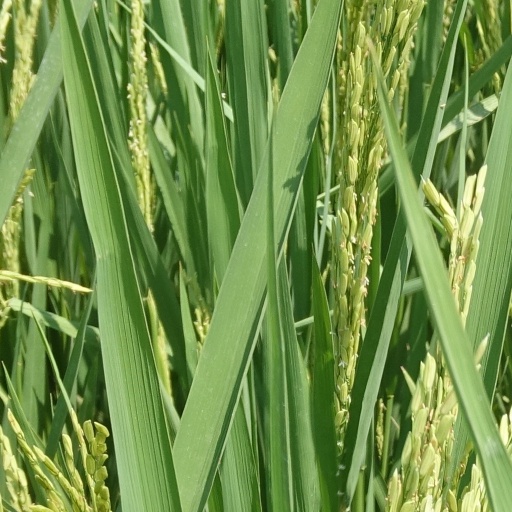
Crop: rice